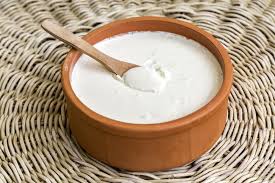
Label: yogurt